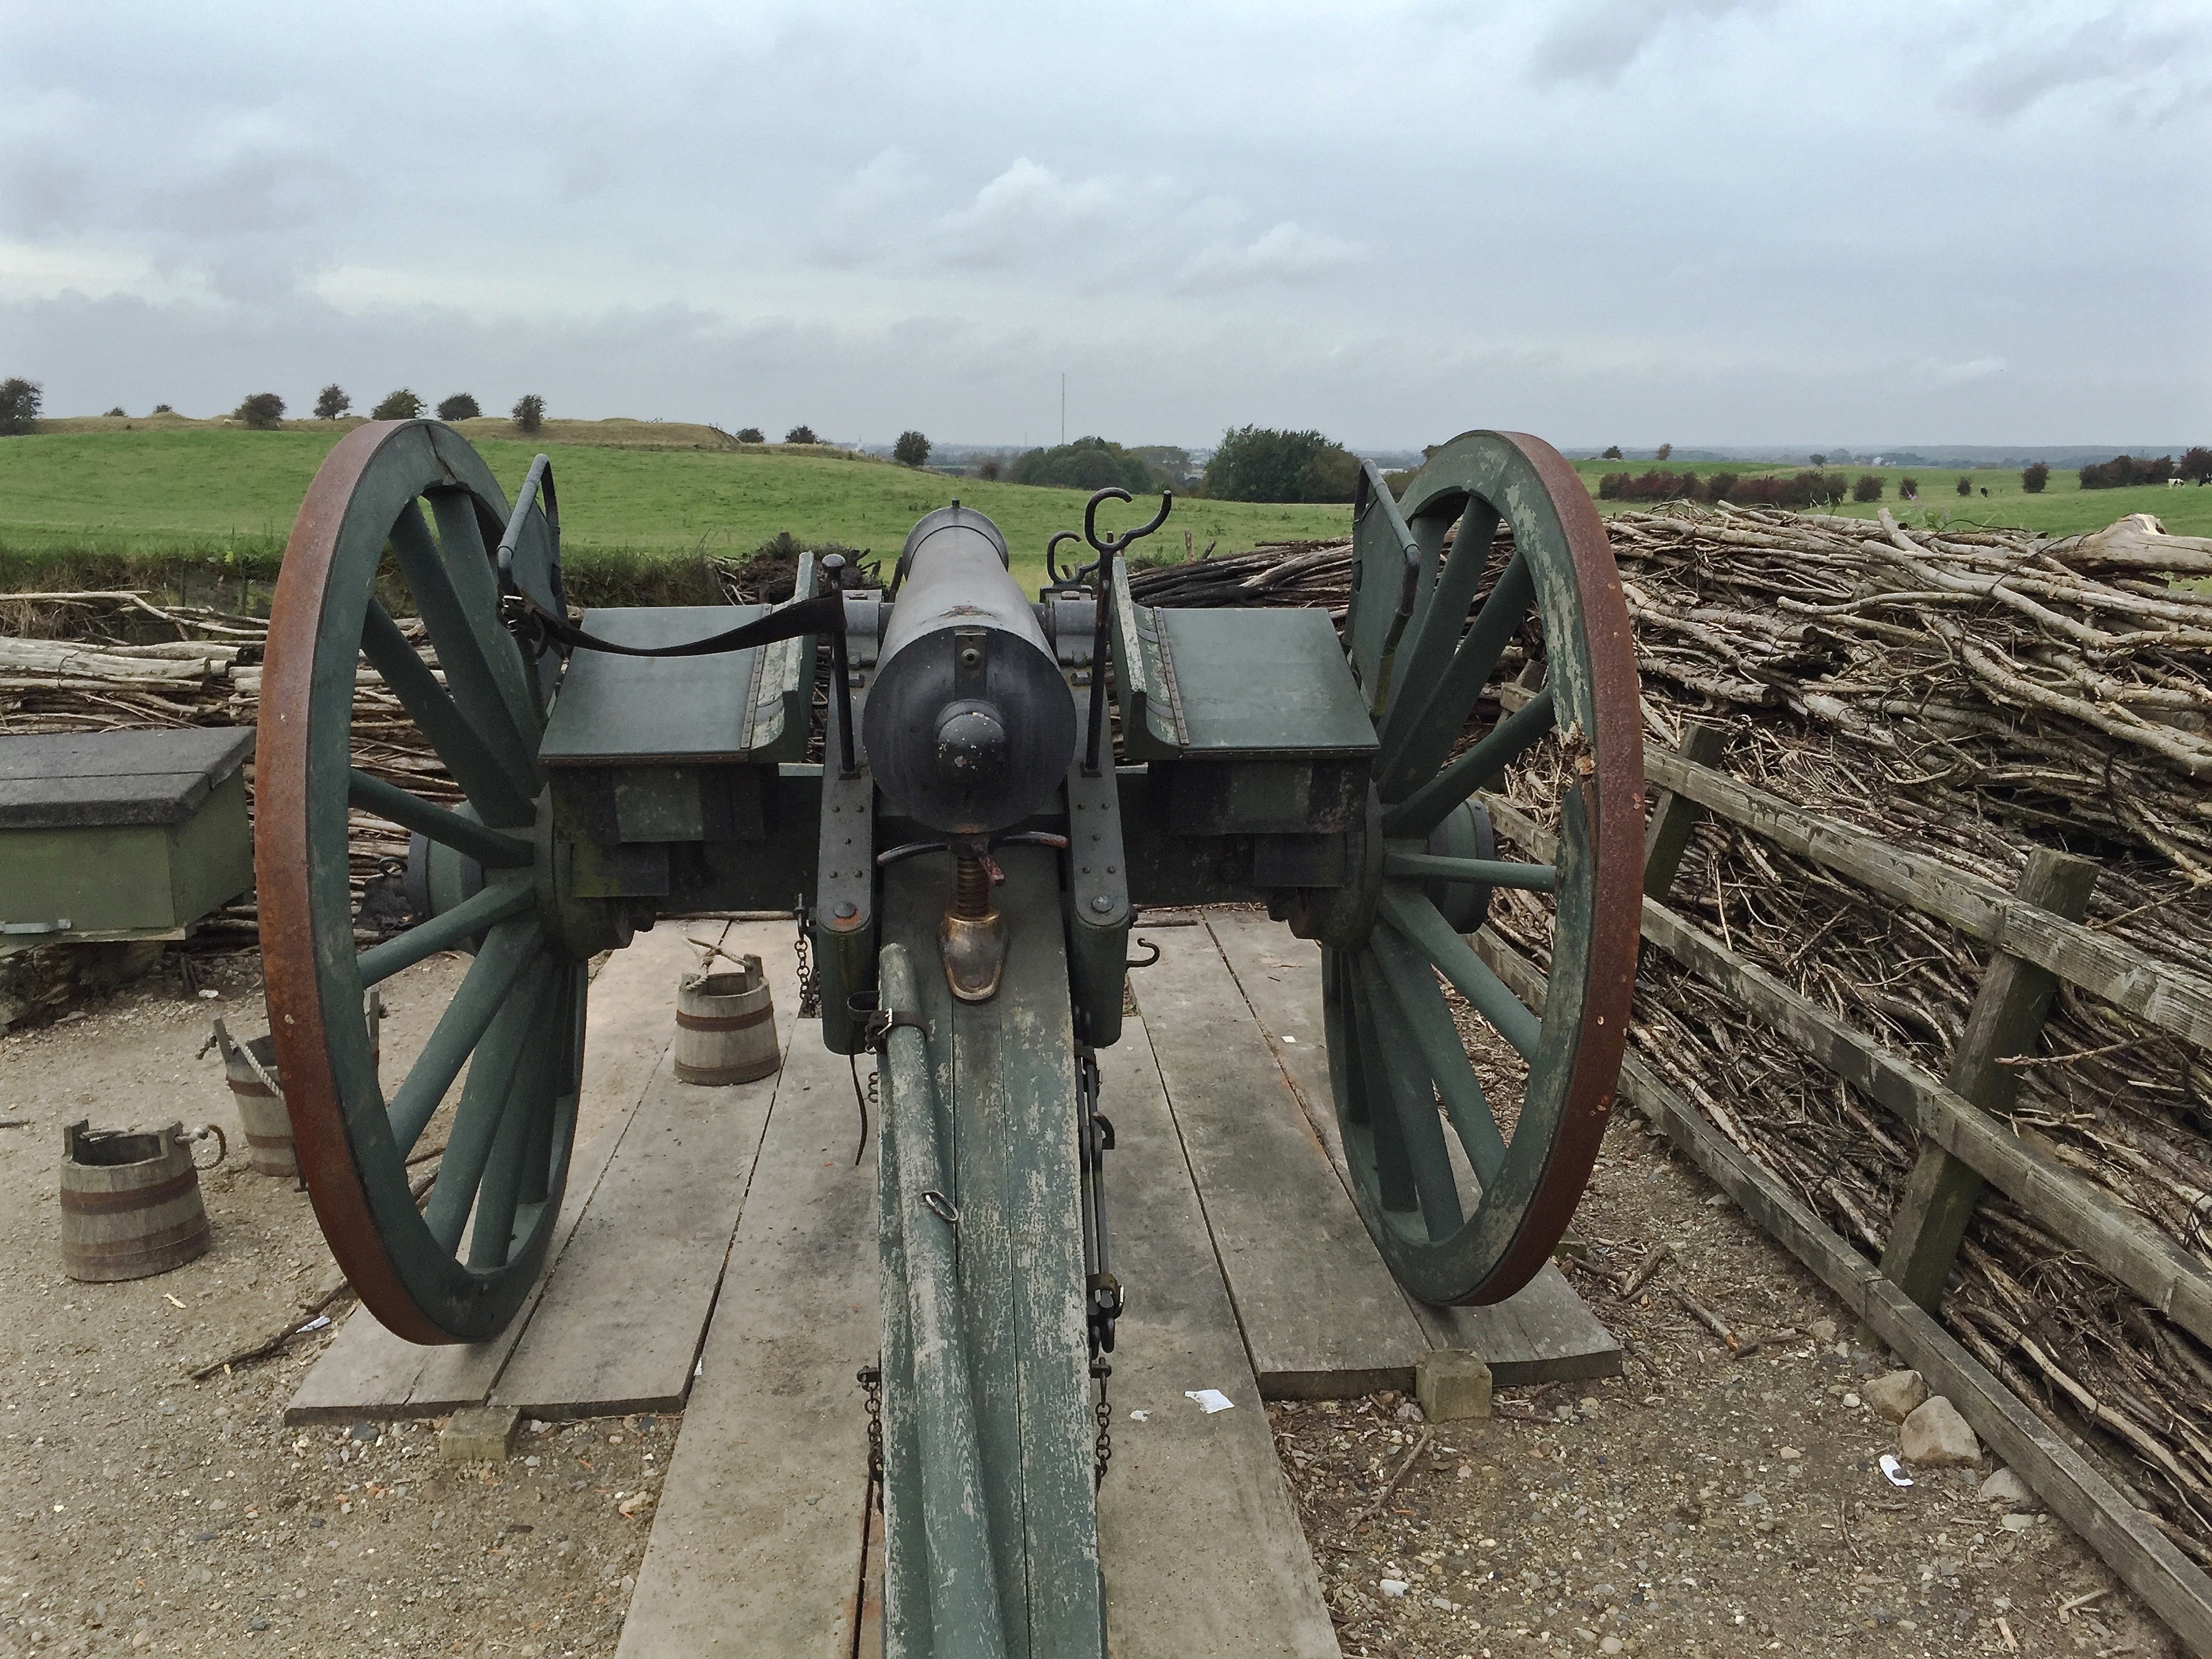
tractor, antique, wheel, old, vehicle, machine, weapon, memorial, war, gun, denmark, cannon, plough, historically, agricultural machinery, 1847, d ppeler schanze